Lilla Cabot Perry

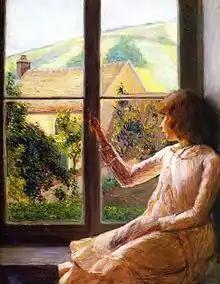
"Child at the Window" (Edith Perry)

On April 9, 1874, she married Thomas Sergeant Perry, a Harvard alumnus scholar and linguist. His granduncle was Matthew C. Perry, Commodore of the United States Navy. The couple had three daughters: Margaret (1876), Edith (1880), and Alice (1884).